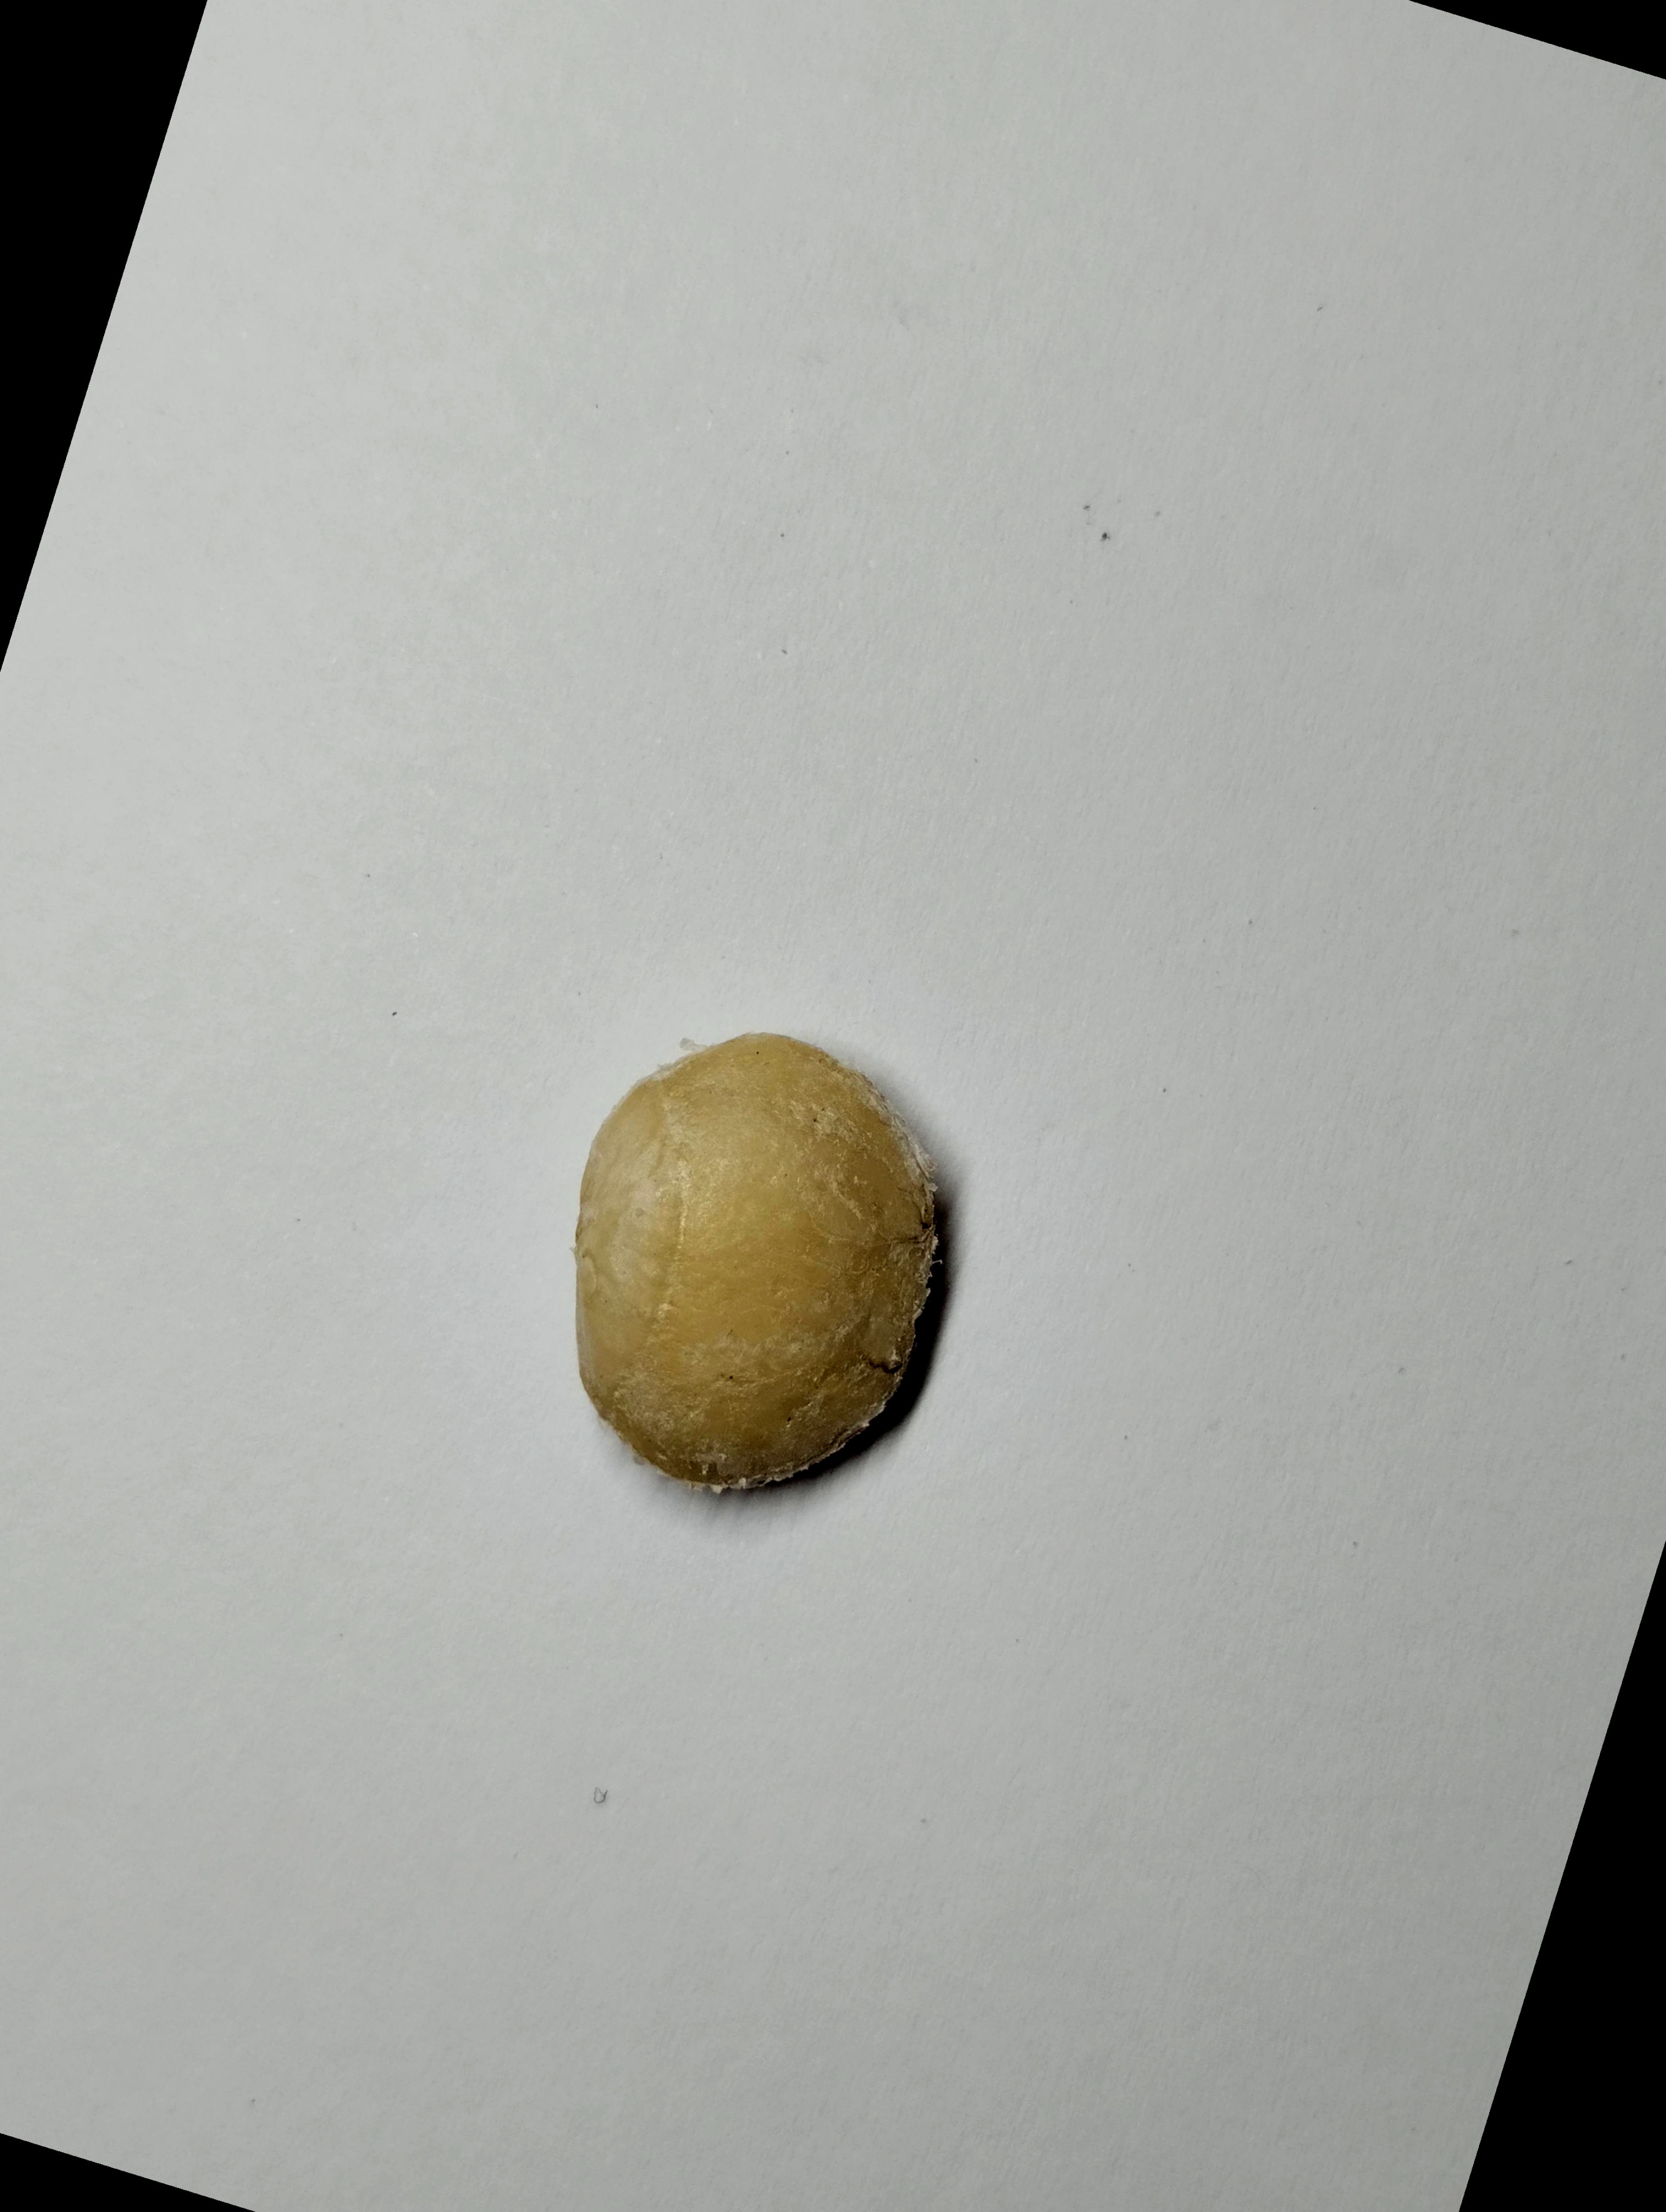
Label: bagus (good seed)